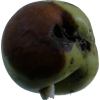
Label: Apple 12